Sky position (RA, Dec in degrees): 245.412, 0.5982
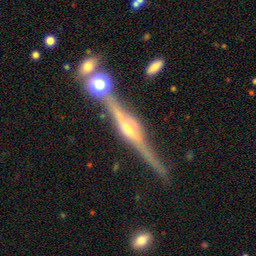
Galaxy morphology: Edge-on Galaxies with Bulge